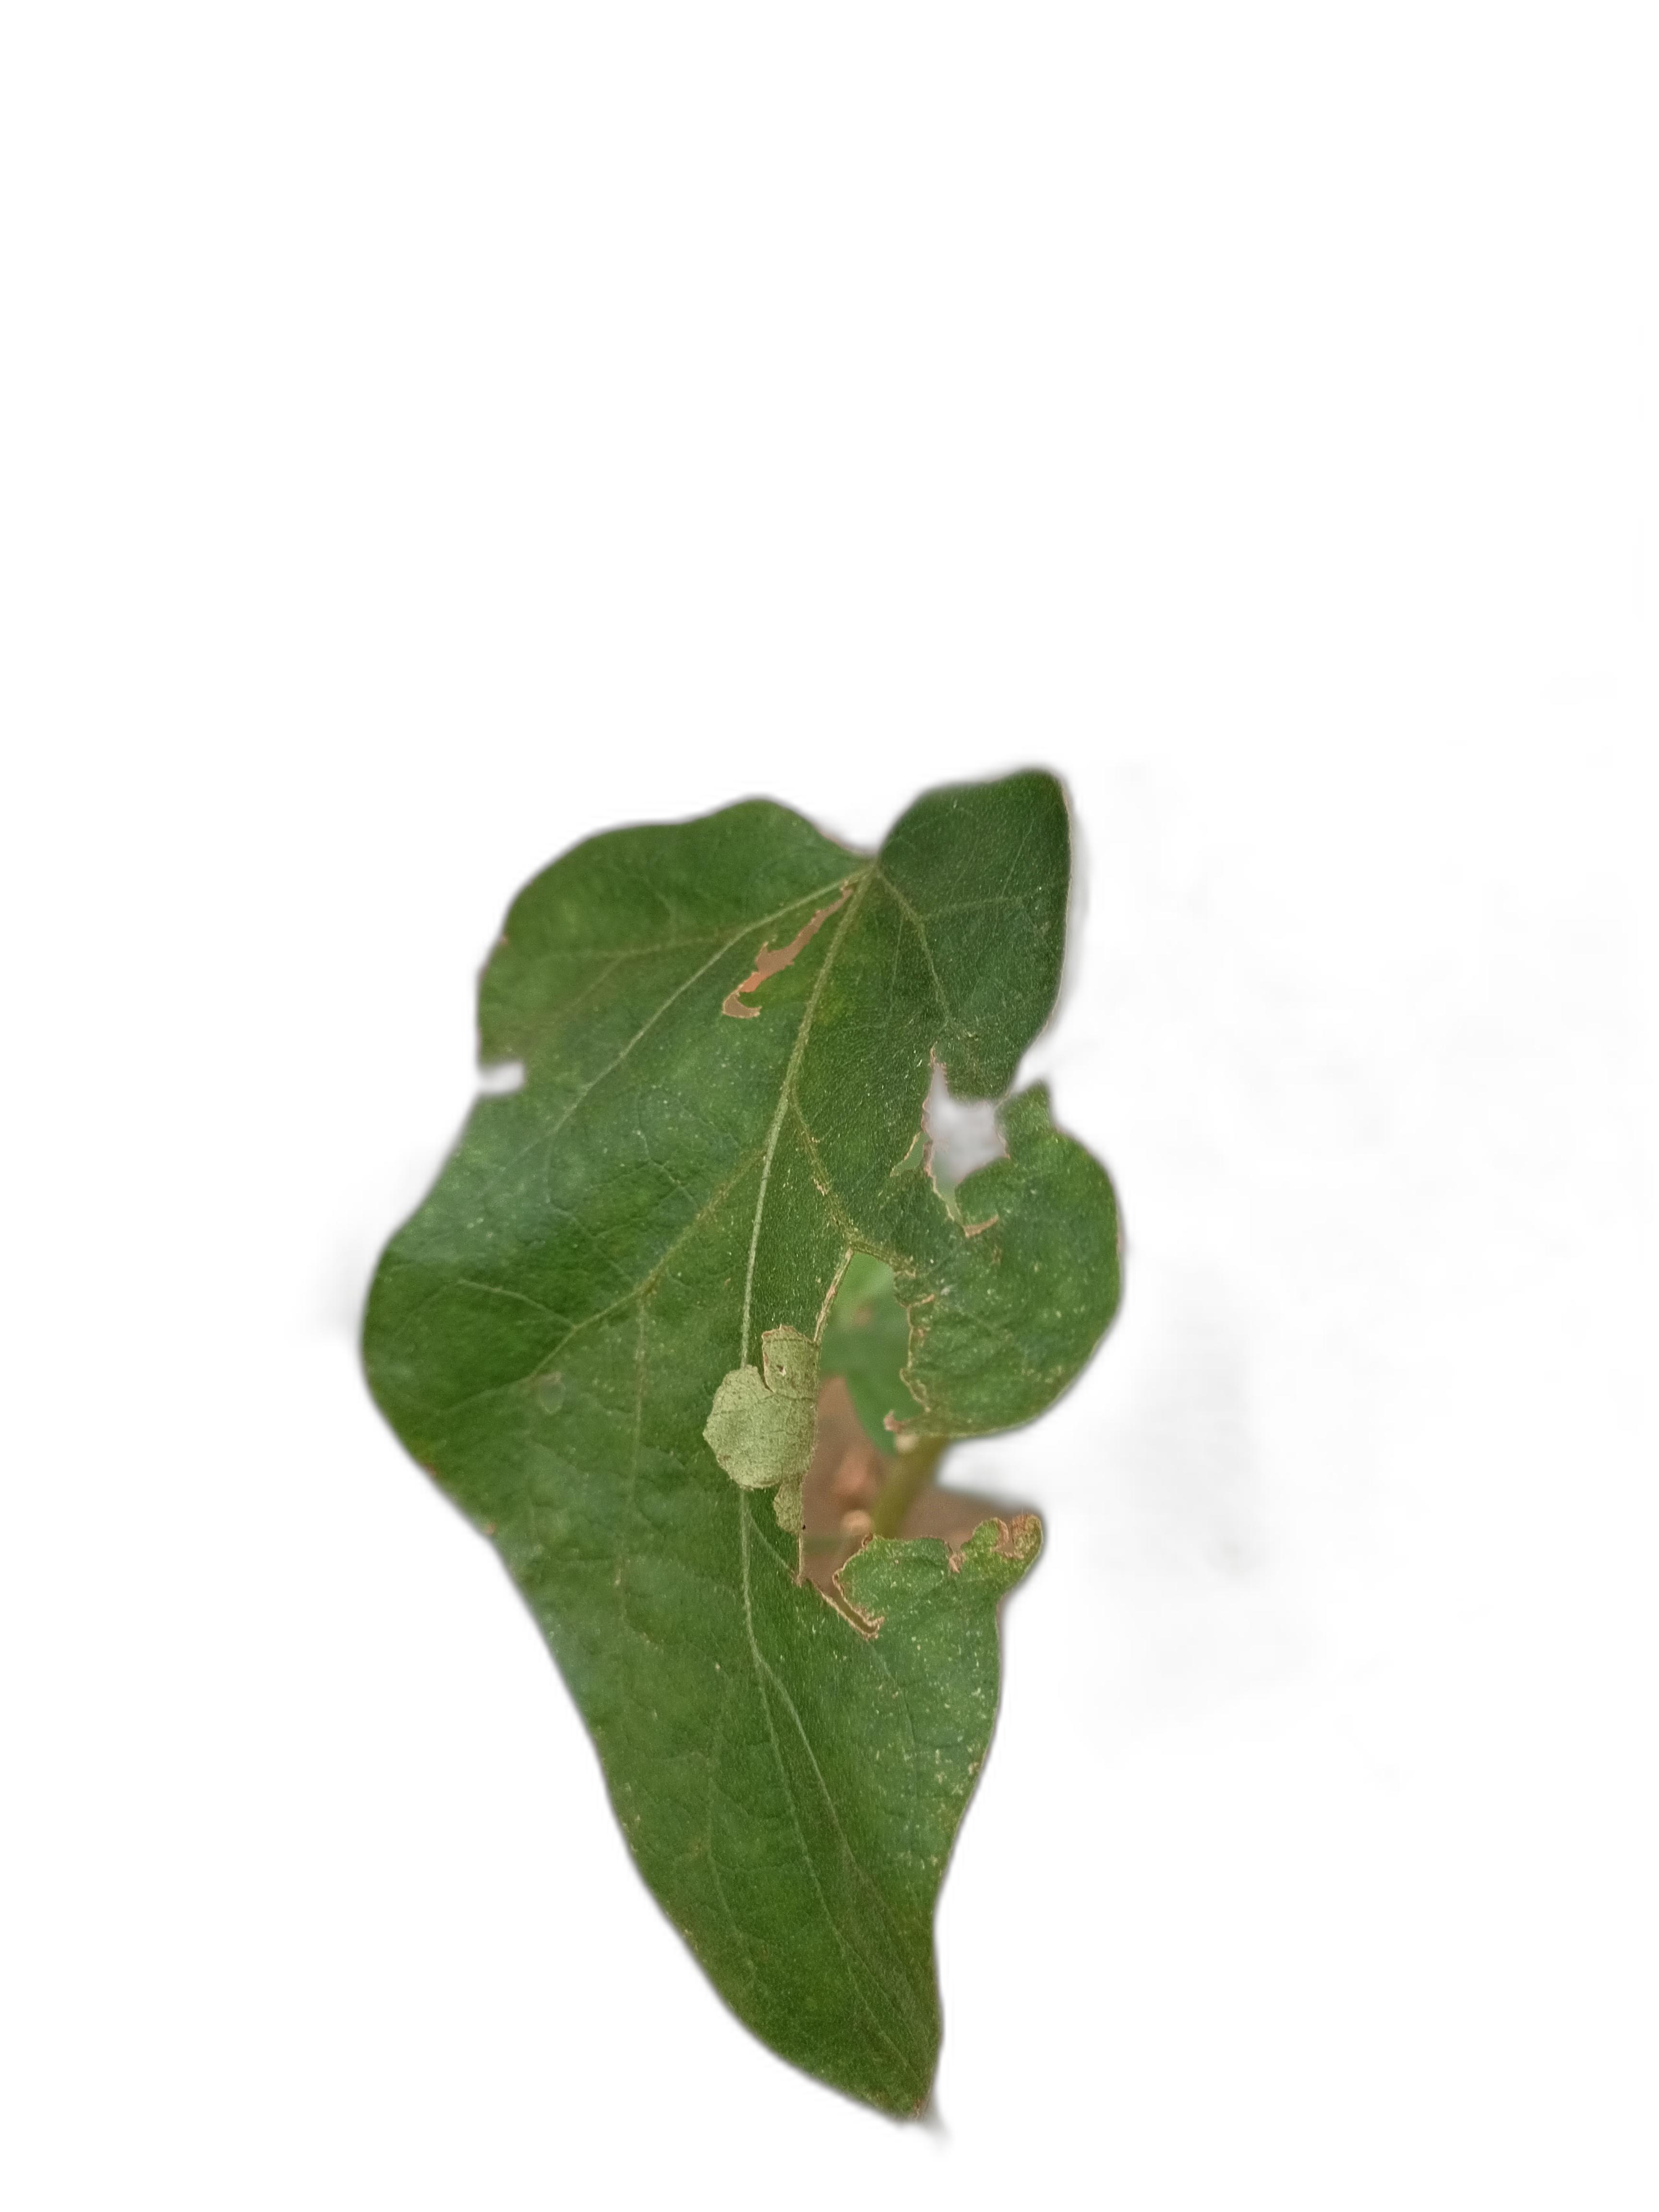
Label: Leaf Spot Disease